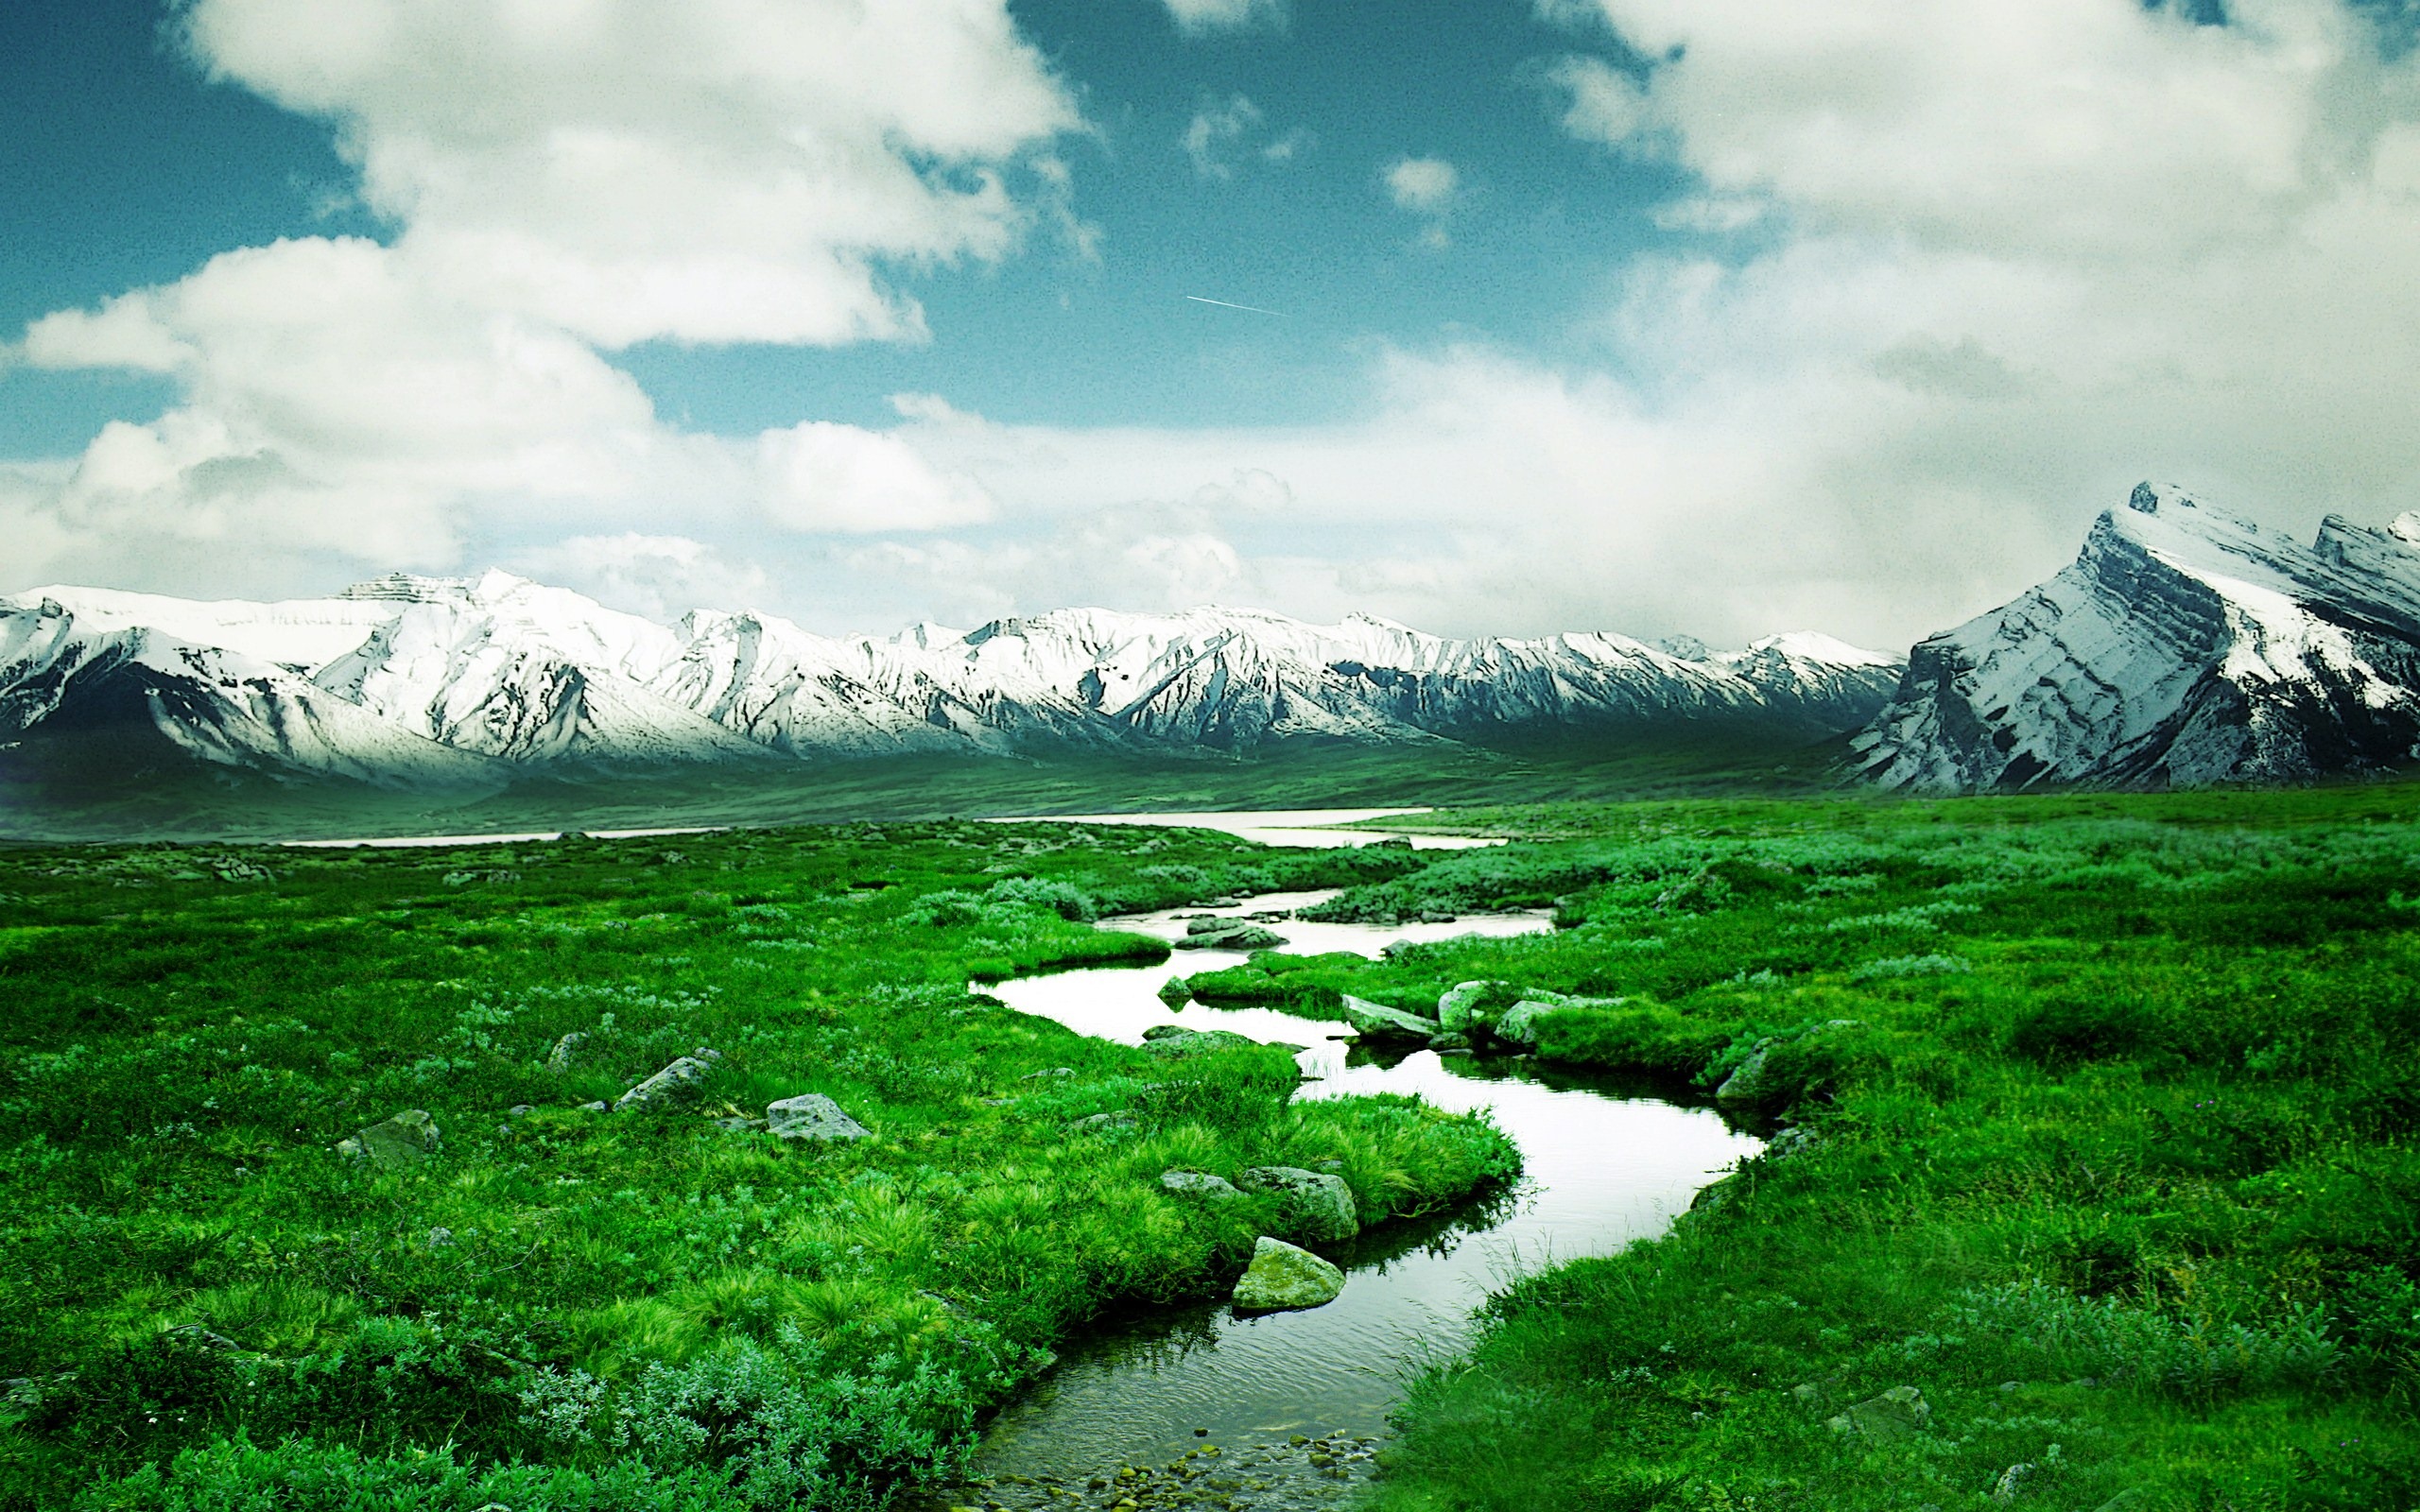
natural, natural landscape, nature, green, sky, mountainous landforms, grassland, mountain, water, grass, natural environment, cloud, wilderness, highland, water resources, river, landscape, mountain range, valley, watercourse, meadow, mount scenery, hill, hill station, pasture, national park, tree, rural area, theatrical scenery, plant, plain, fell, lake, bank, alps, world